HMCS Matane

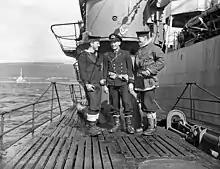
Members of a boarding party from "Matane" which accepted the surrender of a German submarine depot ship off the coast of Norway, seen aboard a surrendered German submarine, in Loch Eriboll, Scotland, May 1945

While operating off Brest, "Matane" was hit by a German glider bomb launched by a Dornier Do 217 on 20 July 1944. Three of her crew were killed and the ship was badly damaged, losing propulsion. "Matane" was towed by back to Plymouth. She was eventually brought to Dunstaffnage, Scotland to begin eight and half months repair, reappearing in April 1945. After working up at Tobermory, she escorted convoy JW 67 to North Russia. While en route, she was detached from the convoy to escort fourteen surrendered U-boats from Trondheim to Loch Eriboll.